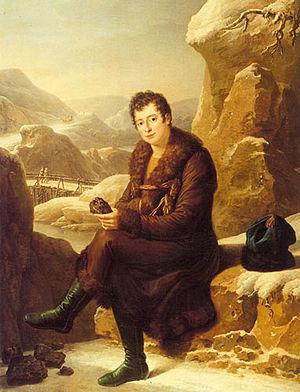
Nikolaï Nikititch Demidoff est un industriel et mécène russe, né le 9 novembre 1773 et mort le 22 avril 1828, à Florence.